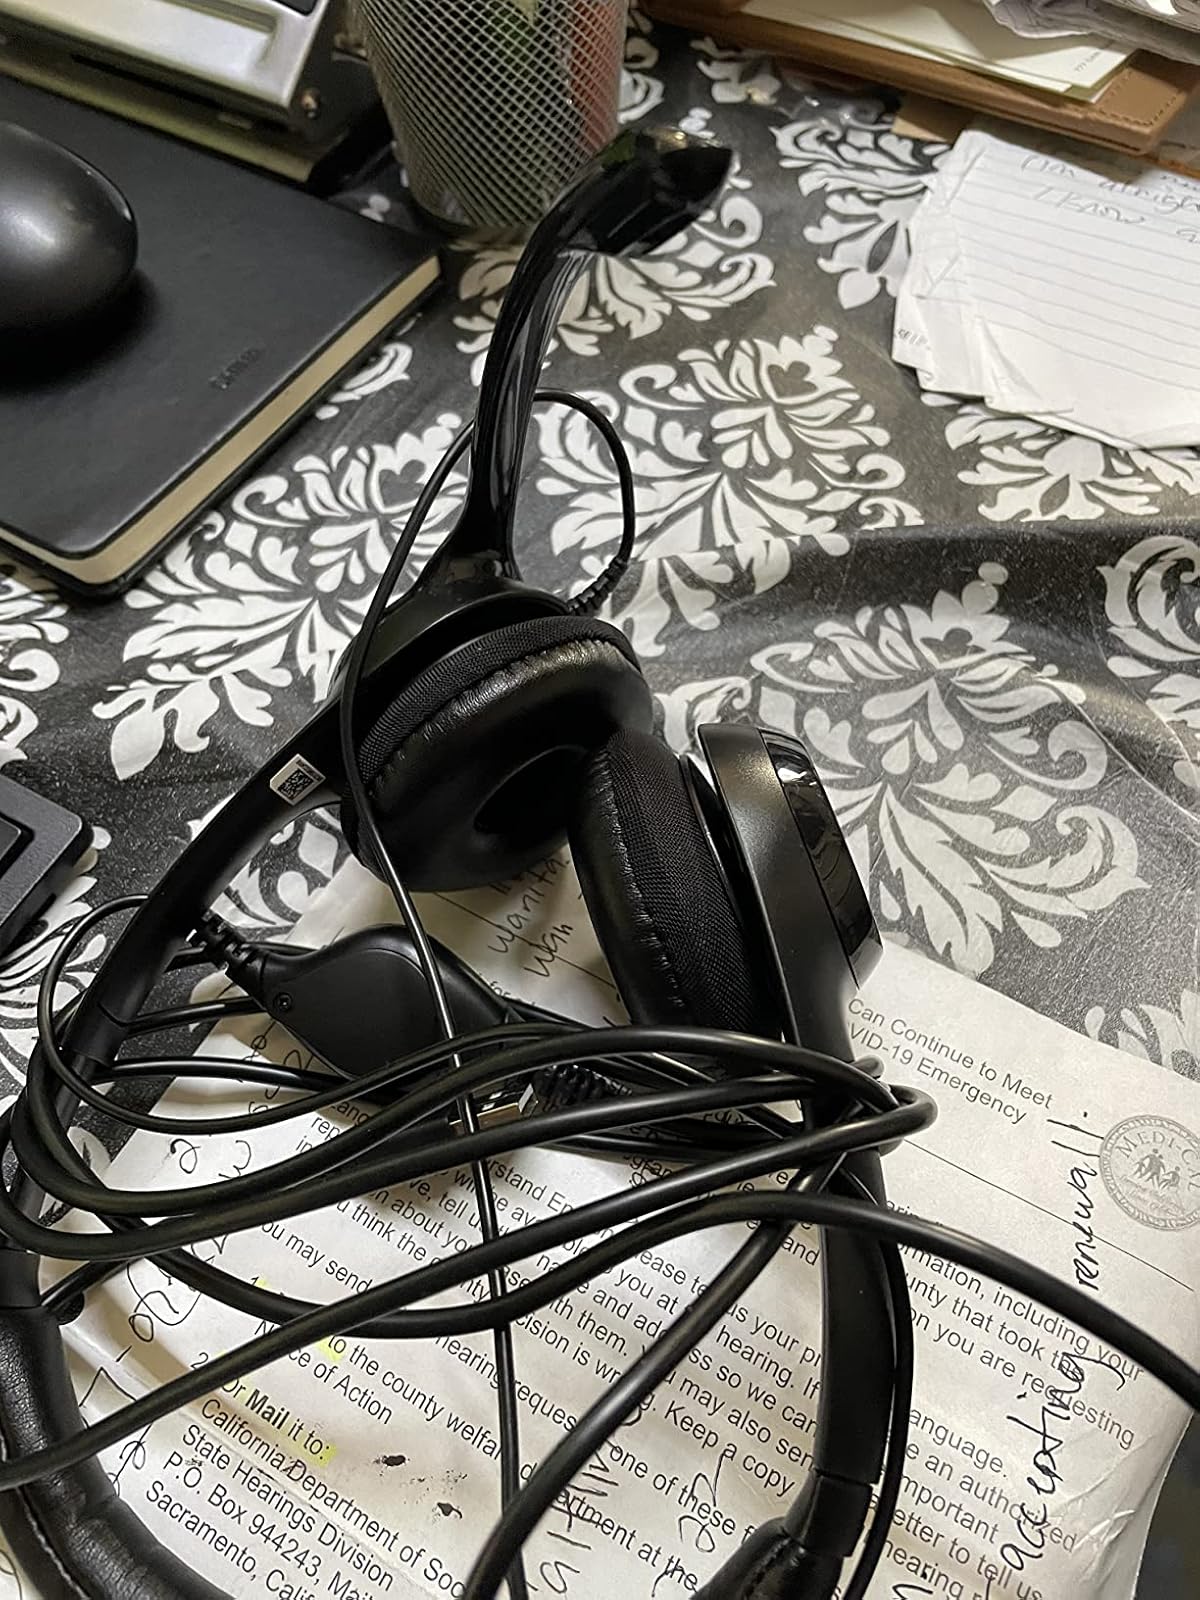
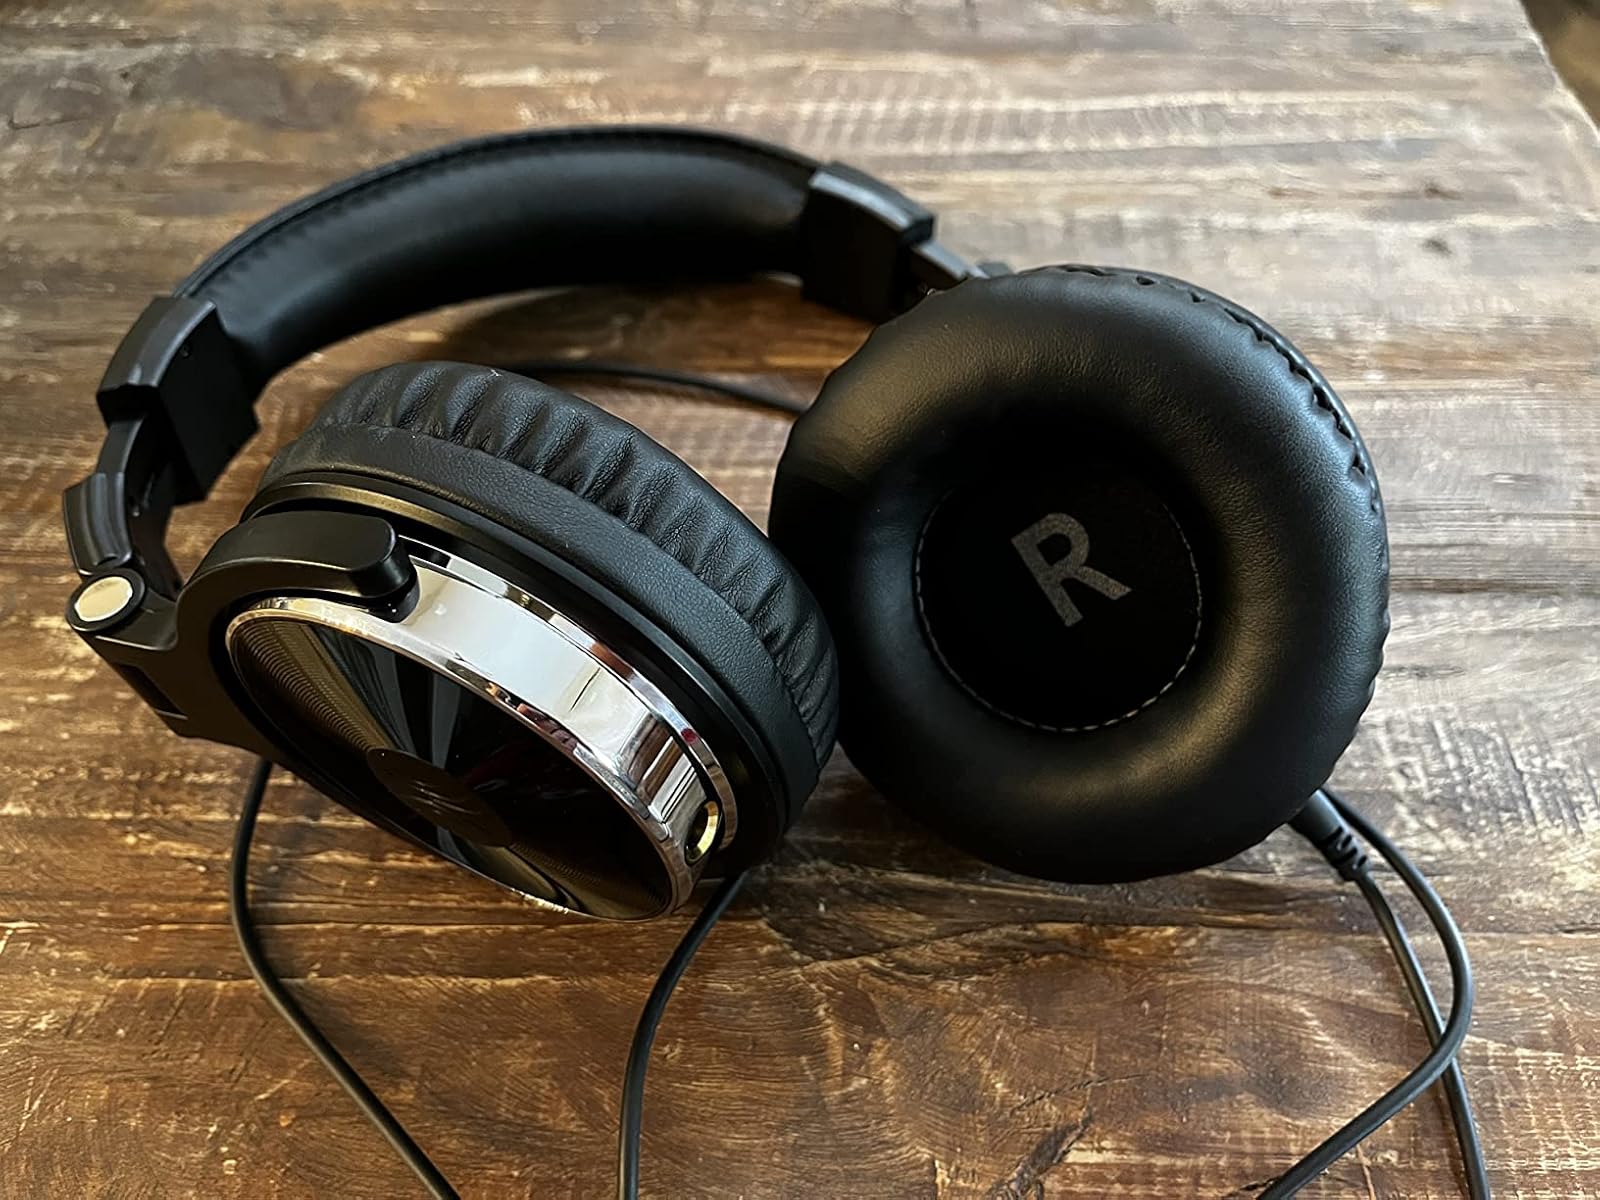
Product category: headphones
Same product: no